The First Omen

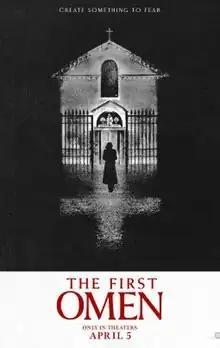
Theatrical release poster

The First Omen is a 2024 American supernatural horror film directed by Arkasha Stevenson (in her feature directional debut), who co-wrote the screenplay with Tim Smith and Keith Thomas from a story by Ben Jacoby. It is a prequel to "The Omen" (1976), and the sixth film in "The Omen" franchise. The film stars Nell Tiger Free, Tawfeek Barhom, Sônia Braga, Ralph Ineson, and Bill Nighy. The plot follows an American nun sent to work at a Catholic orphanage in Rome who uncovers a sinister conspiracy to bring about the birth of the Antichrist.